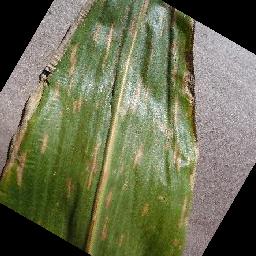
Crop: corn
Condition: (maize)_cercospora_spot_gray_spot